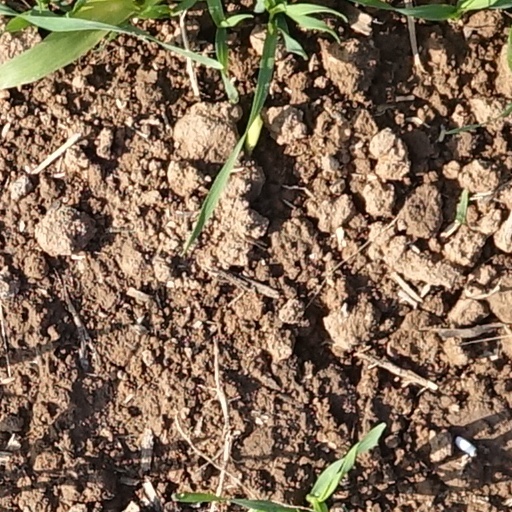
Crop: wheat